Fast Color

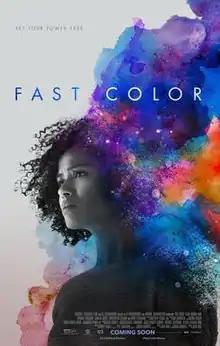
Theatrical release poster

Fast Color is a 2018 American superhero drama film directed by Julia Hart from a screenplay by Hart and Jordan Horowitz. Horowitz produced the film along with Mickey Lidell and Pete Shilaimon. It stars Gugu Mbatha-Raw, Lorraine Toussaint, Saniyya Sidney, Christopher Denham and David Strathairn, and tells the story of Ruth (Mbatha-Raw), a woman with supernatural powers on the run from law enforcement and scientists who want to study and control her.